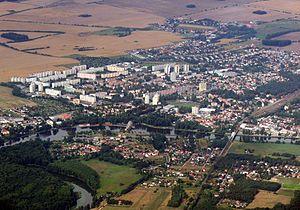
Neratovice est une ville du district de Mělník, dans la région de Bohême-Centrale, en République tchèque. Sa population s'élevait à 16 191 habitants en 2020.